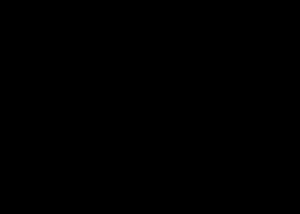
On appelle hétérodyne une méthode de détection ou de traitement d'un signal qui repose sur la multiplication de plusieurs fréquences. Cette méthode permet de transposer un signal d'une fréquence moyenne donnée ou sur une fréquence porteuse donnée à une fréquence supérieure ou inférieure, et d'effectuer une détection ou démodulation.